Nantwich Grammar School

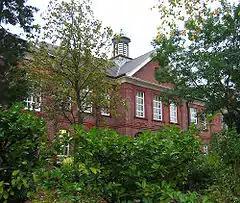
Malbank School

The new grammar school and headmaster's house at 108 Welsh Row were built by George Wilbraham of Delamere to replace the closed grammar school in around 1860. The newly founded school amalgamated the charities of the Old Grammar School and the Blue Cap School, by a directive of the Court of Chancery dated 22 March 1860. George Wilbraham endowed it with £500 from the Old Grammar School fund and Hungerford Crewe, the third Baron Crewe, with £200 from the Blue Cap School fund. Six charity pupils, nominated by Wilbraham and Lord Crewe, were educated for free. The new schoolhouse was built at Welsh Row Head, which at that date was the end of the street.